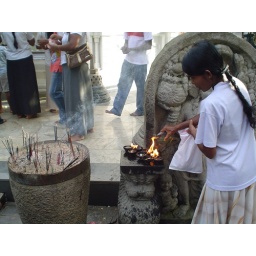
On the holiday of Puya, a girl lights a candle in a Buddhist temple, only open one day a year.